Brown ministry

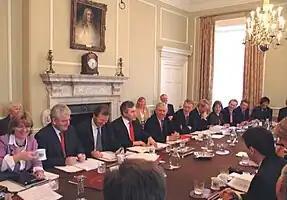
Brown holding his first cabinet meeting

Gordon Brown formed the Brown ministry after being invited by Queen Elizabeth II to form a new government following the resignation of the previous prime minister of the United Kingdom, Tony Blair, on 27 June 2007. Brown formed his government over the course of the next day, with Jacqui Smith being appointed the United Kingdom's first female home secretary.